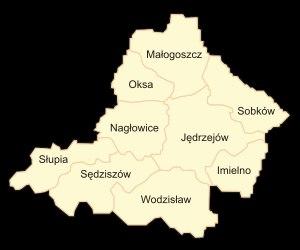
Le powiat de Jędrzejów est un district administratif situé dans la voïvodie de Sainte-Croix en Pologne.